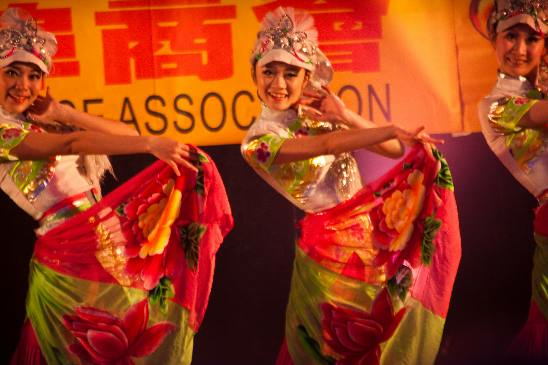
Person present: Yes